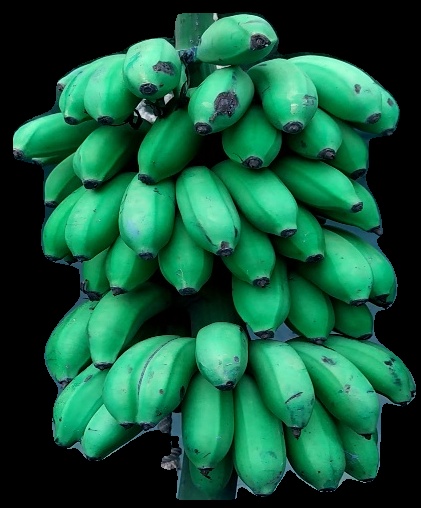
Variety: rasbale
Grade: grade2